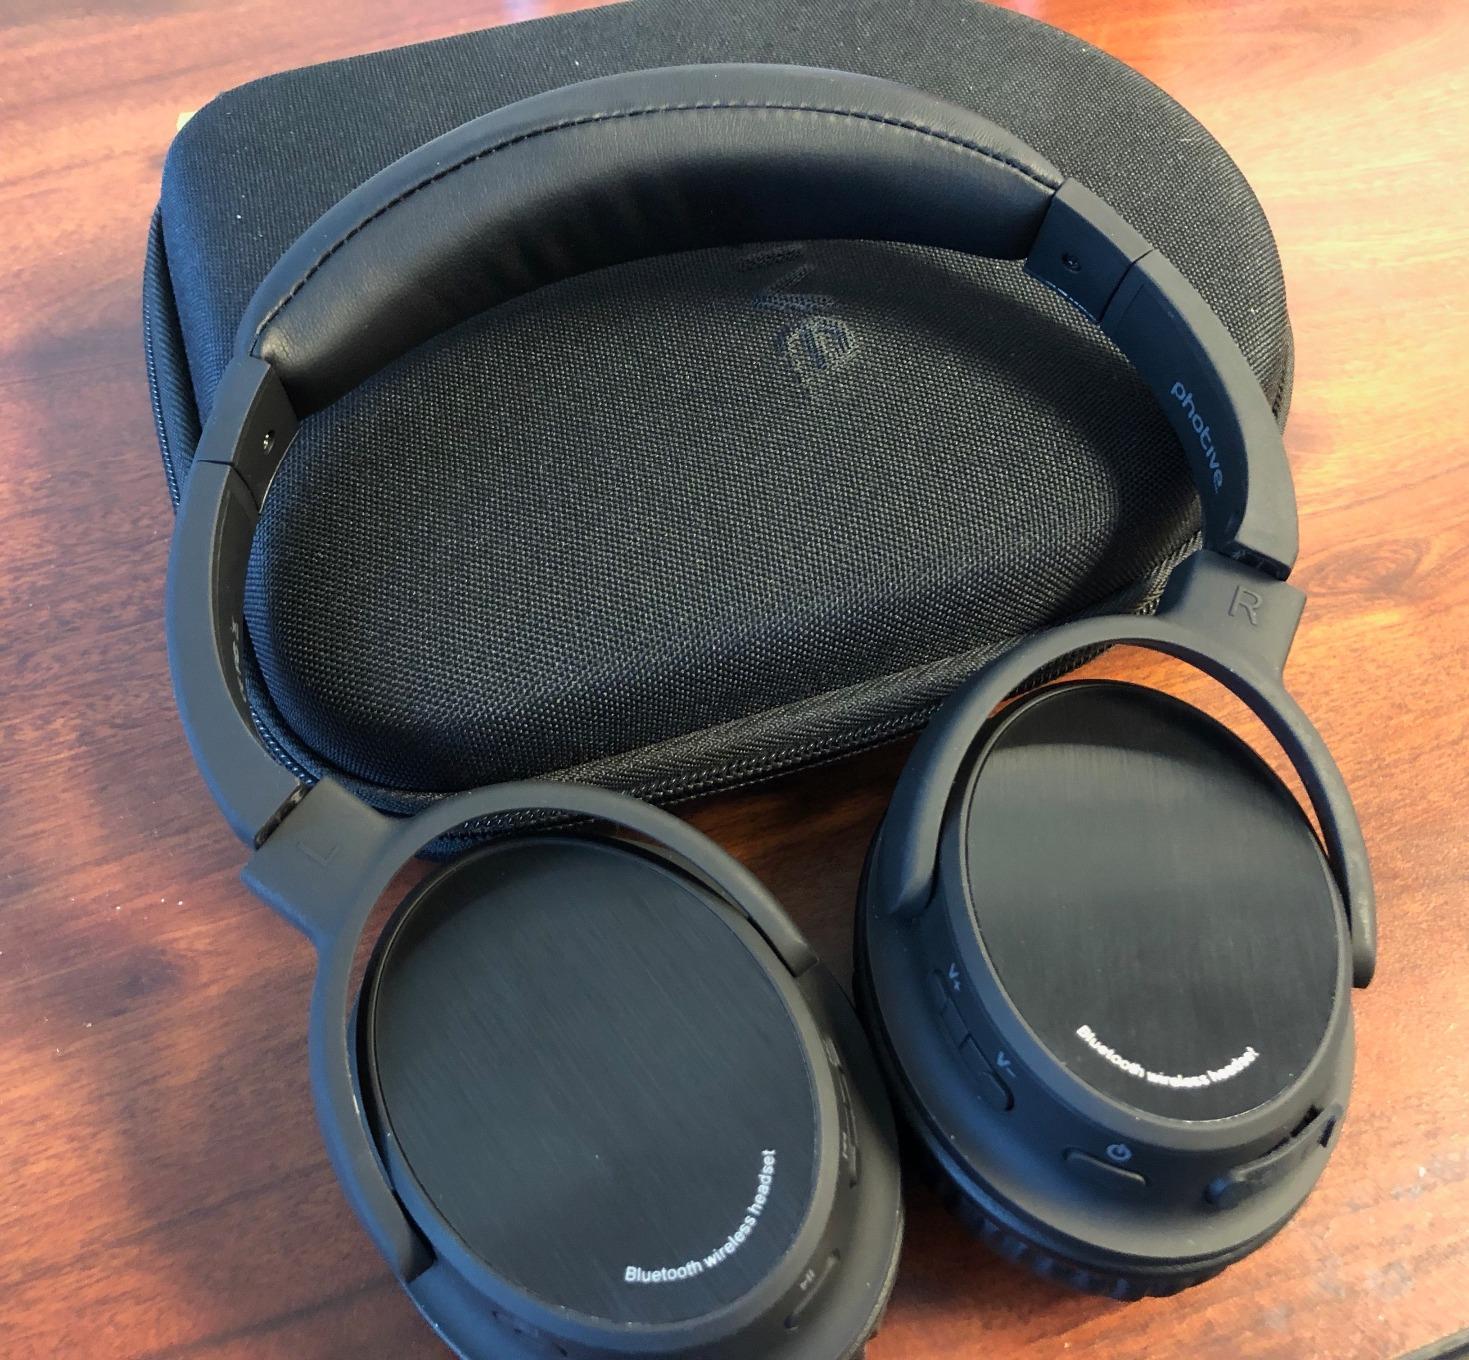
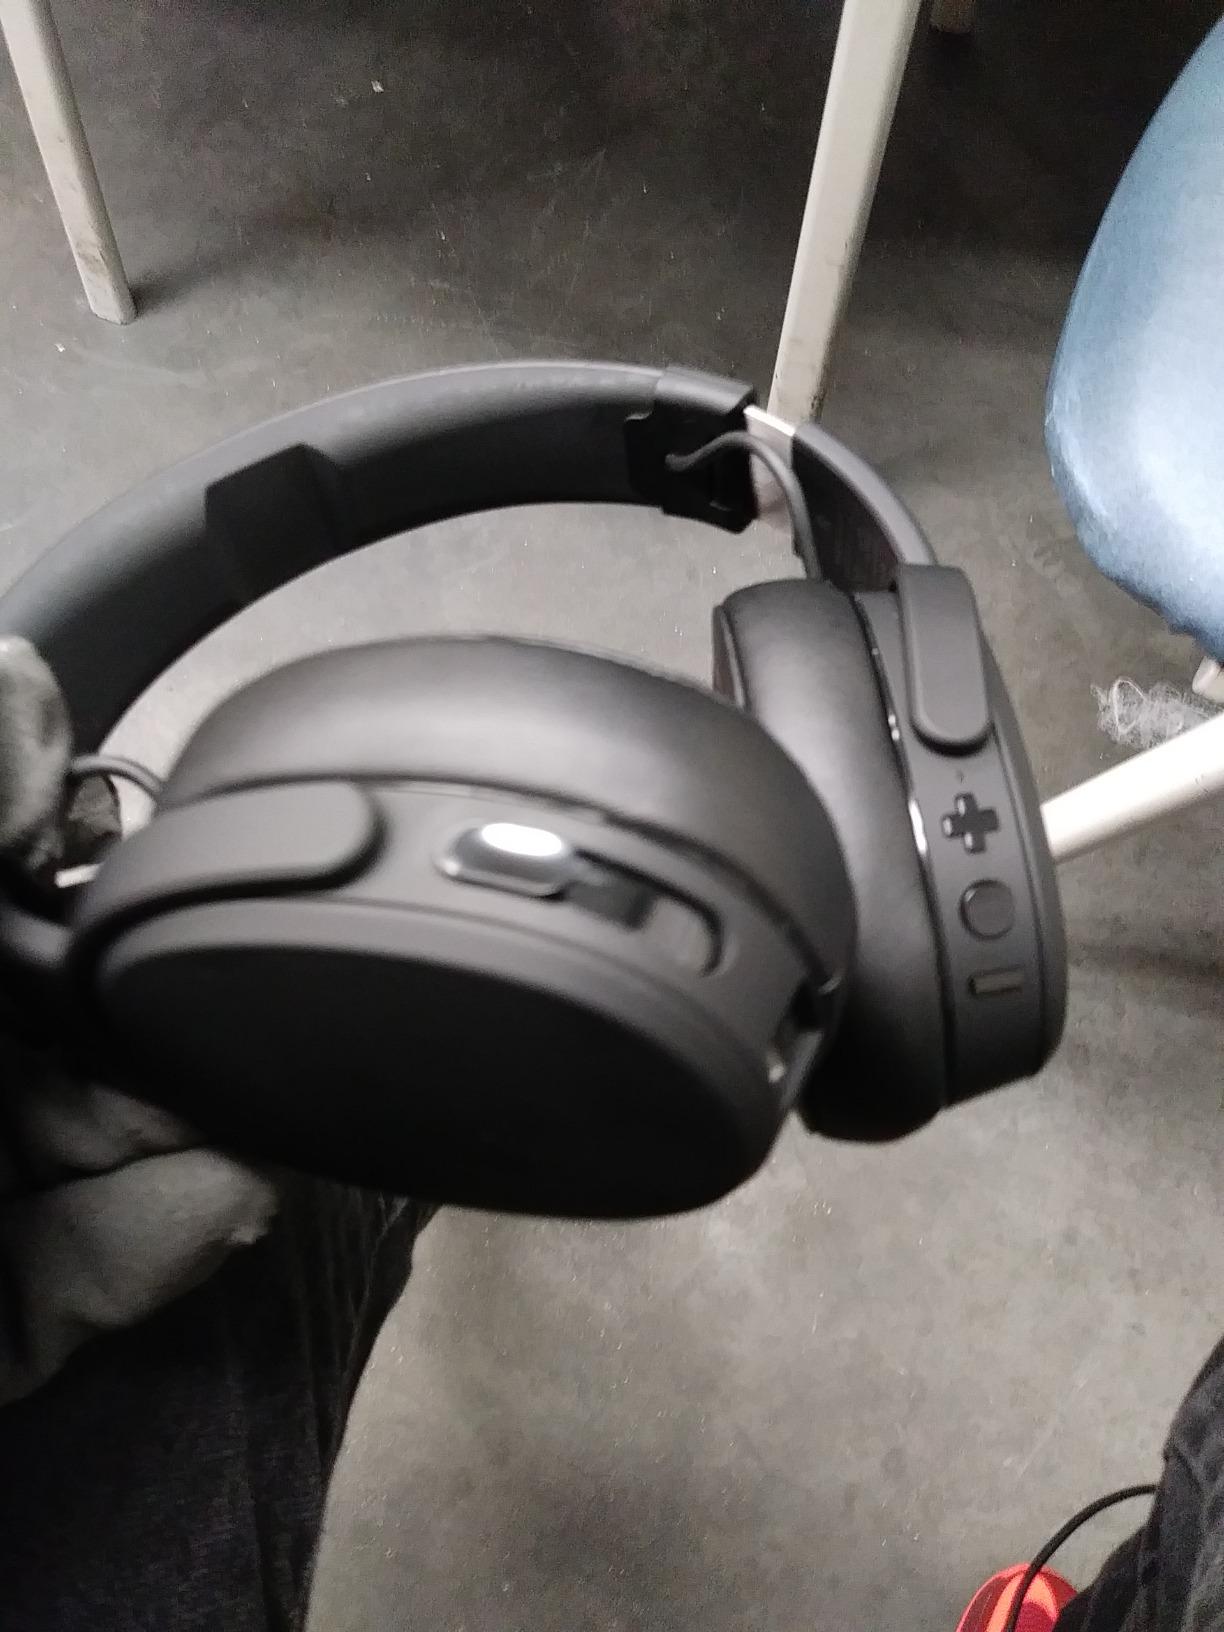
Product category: headphones
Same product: no